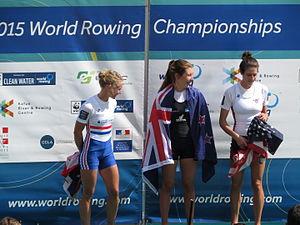
Podium LW1x NZL
Les Championnats du monde d'aviron 2015, 45ᵉ édition des championnats, se déroulent du 30 août au 6 septembre 2015 sur le lac d'Aiguebelette, en France. Ce plan d'eau a déjà accueilli les Championnats du monde 1997 et une épreuve de la Coupe du monde en 2014.